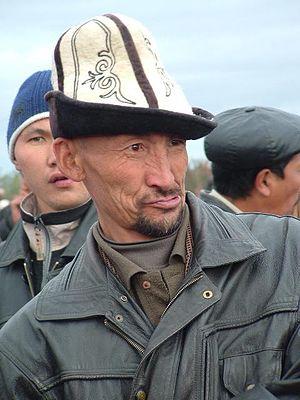
Cet article traite de différents aspects de la culture au Kirghizistan, un pays d'Asie centrale.